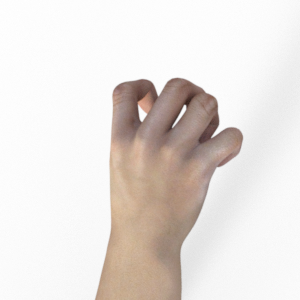
Label: rock